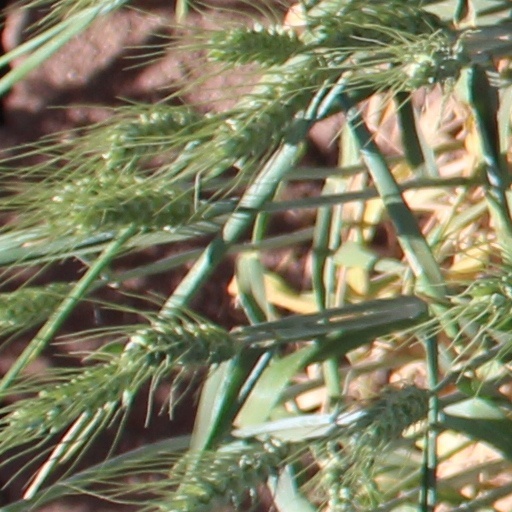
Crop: wheat